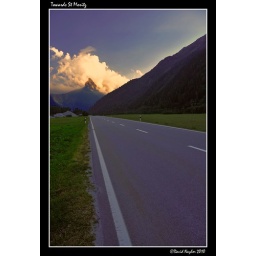
Sunset highlights cloud swirling around the Swiss Alps along a deserted stretch of road heading towards St Moritz, Switzerland.